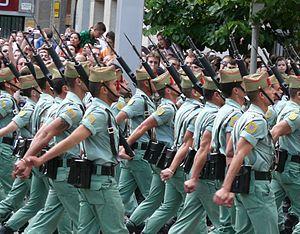
La Légion espagnole est une unité militaire de l'armée de terre espagnole. Elle se compose des unités suivantes :